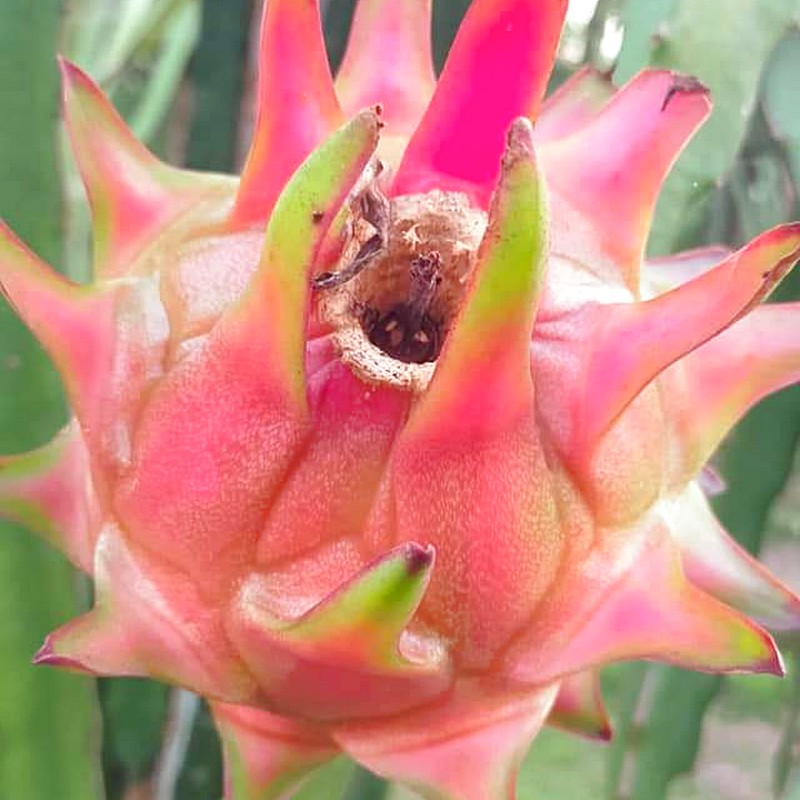
Label: Fresh Dragon Fruit